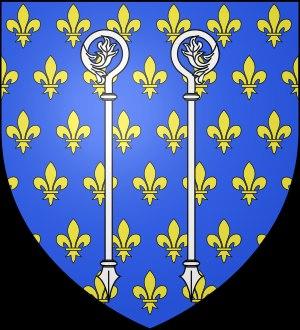
Le diocèse de Soissons est un diocèse de l'Église catholique romaine française couvrant le département de l'Aisne, dans la région Hauts-de-France correspondant à la province ecclésiastique de Reims. Le siège épiscopal est localisé à Soissons.
Pendant la période où l'évêché se trouve à Vermand, cette cité occupe dans la Notice des provinces de la Gaule, le troisième rang, après la métropole, parmi les cités de la province de Belgique seconde. La date de fondation de cet évêché n'est pas établie avec certitude, car les premiers noms de la liste paraissent douteux. Les sources permettent de mettre en évidence de l'existence certaine d'un évêque dans la seconde moitié du Vᵉ siècle, car la vie de Médard évoque une école épiscopale où le futur évêque fut éduqué. Le transfert du siège épiscopal de Vermand à Noyon reste un épisode complexe à appréhender. La tradition l'explique par la ruine de Vermand par les Barbares, vers le milieu du Vᵉ siècle. Cependant, saint Médard ne s'installe à Noyon qu'après 531 : il semble s'agir d'un choix personnel, car Médard était originaire d'un village voisin de Noyon, ou d'un choix politique, pour se rapprocher de la capitale mérovingienne de Soissons. Selon d'autres sources c'est le terroir mieux adapté à la vigne qui fit choisir Noyon comme siège épiscopal plutôt que Saint-Quentin.